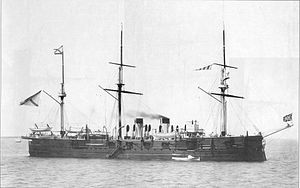
Minin (panserkrydser)
Den russiske panserkrydser Minin blev påbegyndt midt i 1860'erne som søsterskib til panserskibet Kniaz Pozharski. Udviklingen af panserskibe gik hurtigt på den tid, og undervejs blev det besluttet at udstyre skibet med kanontårne med det engelske panserskib Captain som forbillede. Da Captain sank i 1870 på grund af sin ustabile konstruktion, ombestemte den russiske marine sig igen, og skønt Minin allerede var søsat, blev konstruktionen ændret og skibet blev færdigbygget som panserkrydser. Derfor gik der 12 år fra køllægningen til skibet blev afleveret. Panserkrydseren var navngivet efter Kuzma Minin, en købmand fra Niznij-Novgorod, der blev en central person i befrielsen af Rusland under de såkaldte "urolige tider i Rusland" i begyndelsen af 1600-tallet.